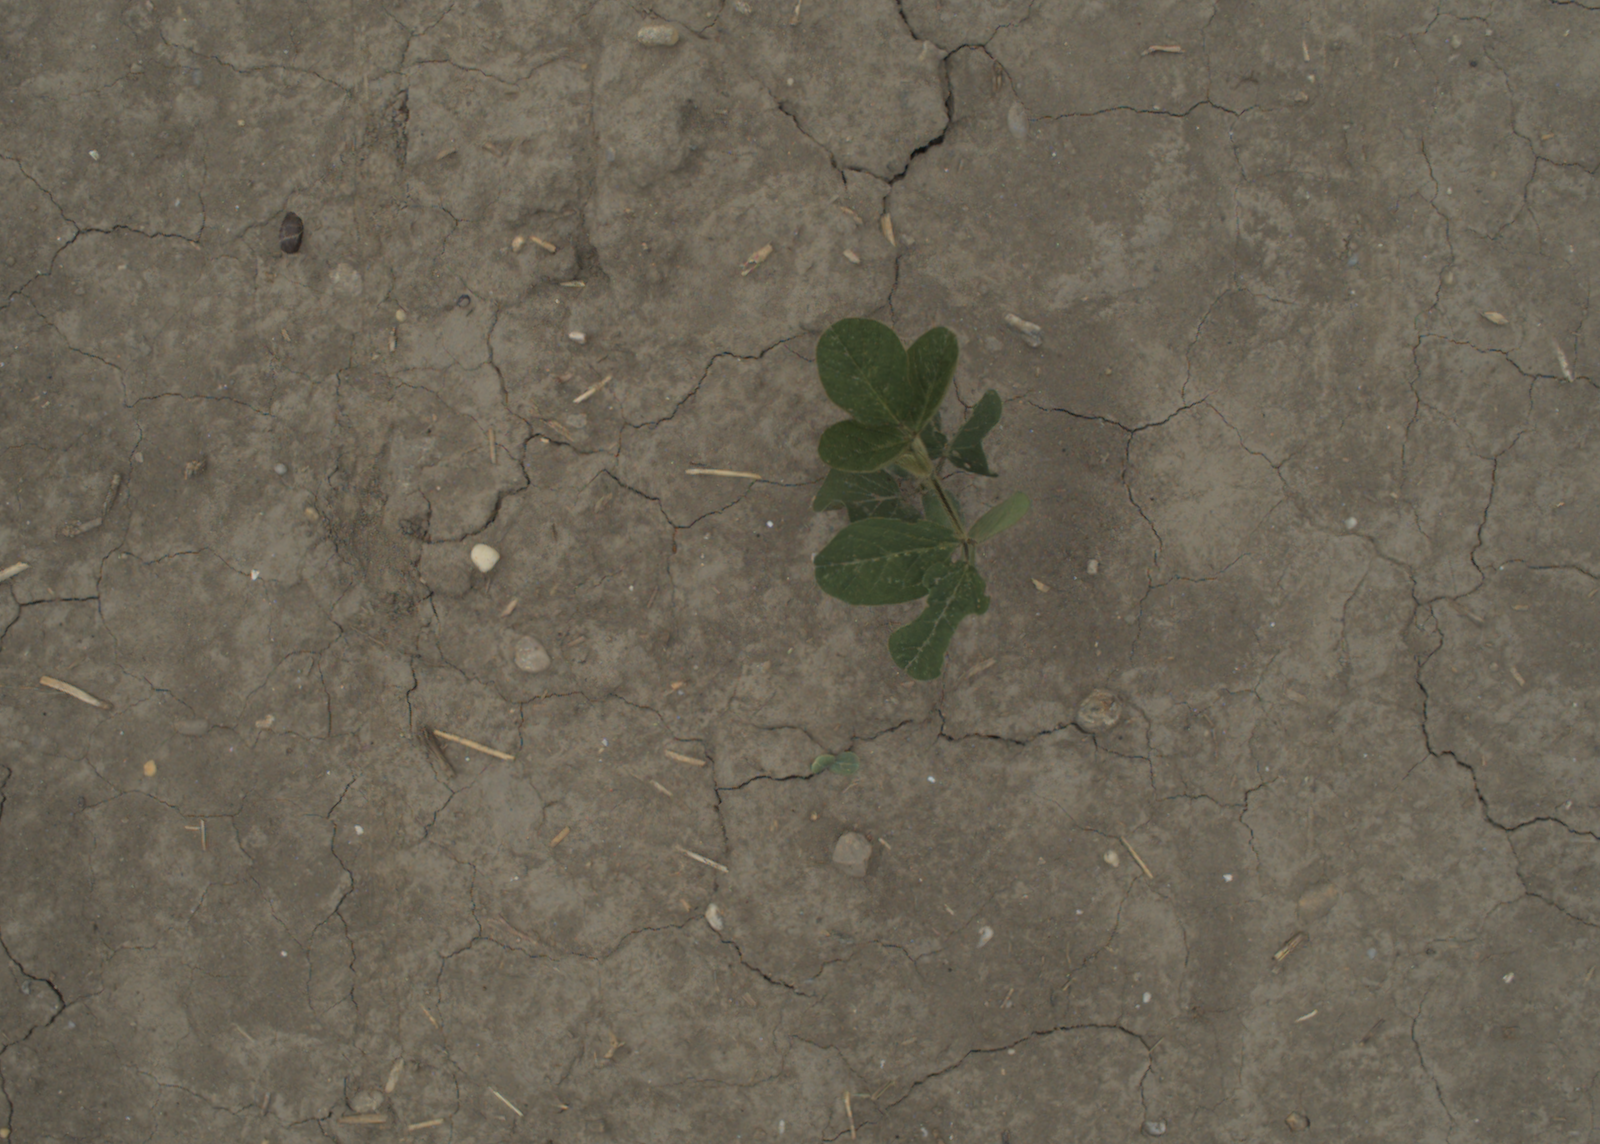
Capture date: 05.07.2021 13:17:10
Weather: cloudy
Wind: medium
Seeding date: 08.06.2021
Plant canopy height (mm): 961